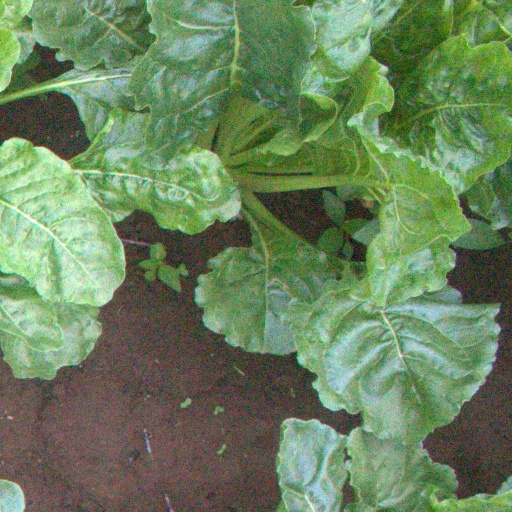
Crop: sugar beet